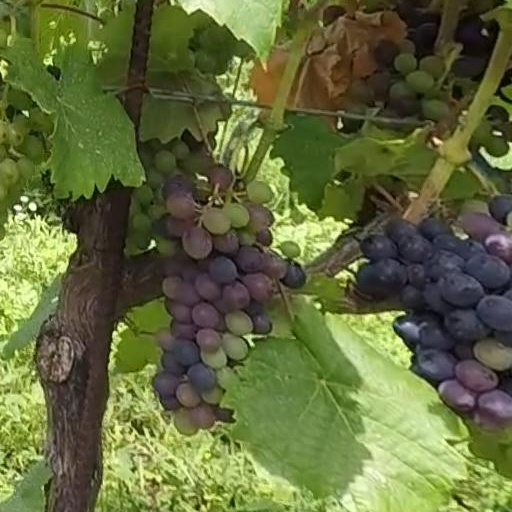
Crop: grape